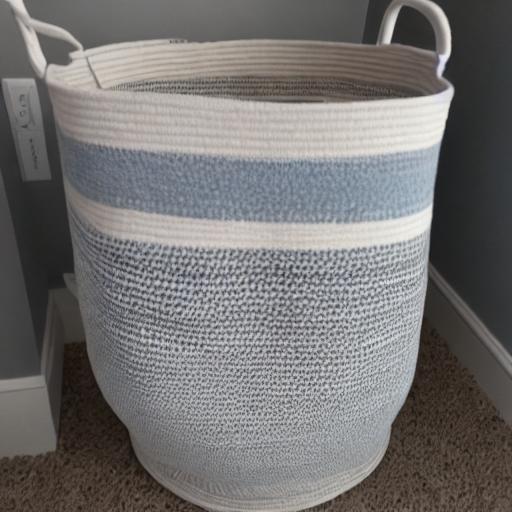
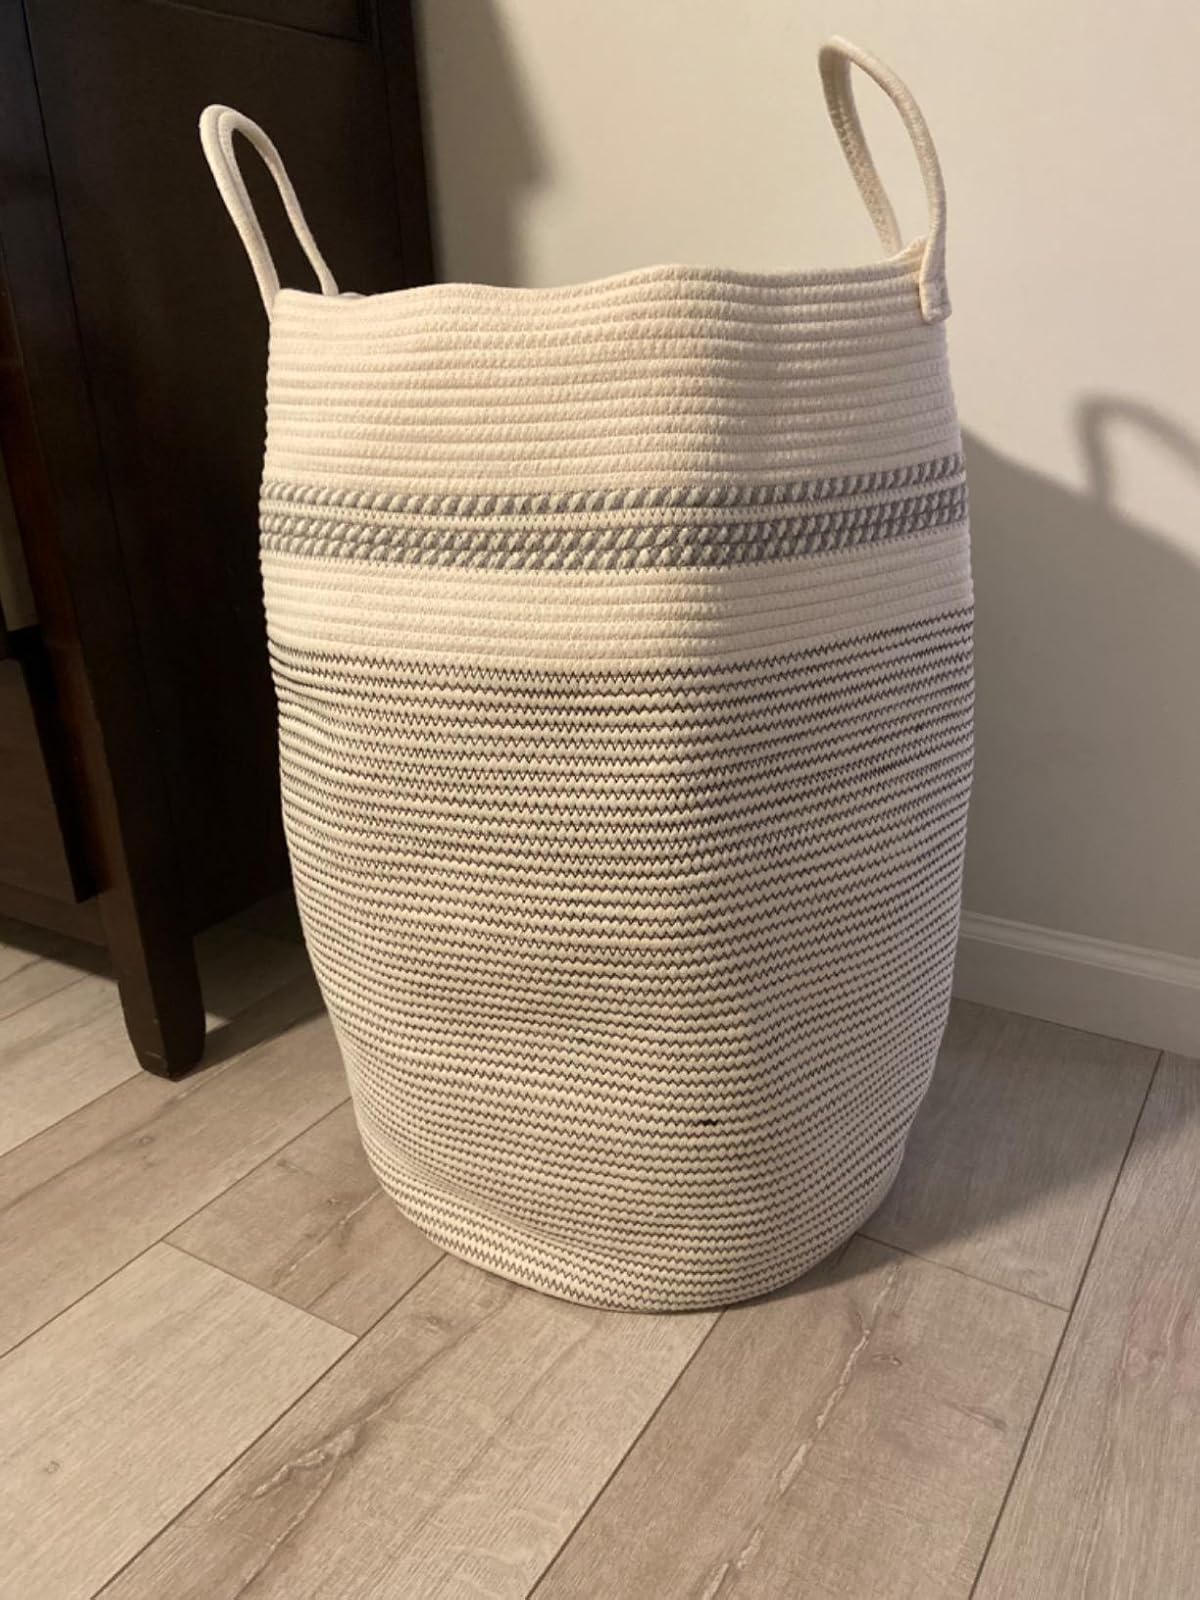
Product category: items_hamper
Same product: no